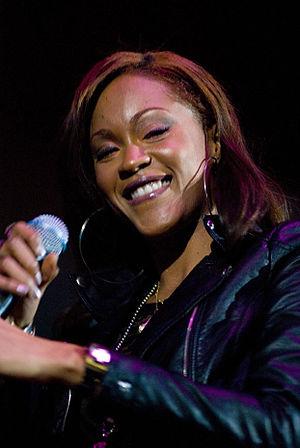
Shontelle Layne, plus connue par son prénom Shontelle, est une chanteuse et un auteur-compositeur de R'n'B de la Barbade. Elle a sorti son premier album avec un petit succès Shontelligence en novembre 2008.